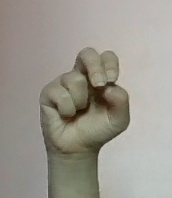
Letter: gaaf